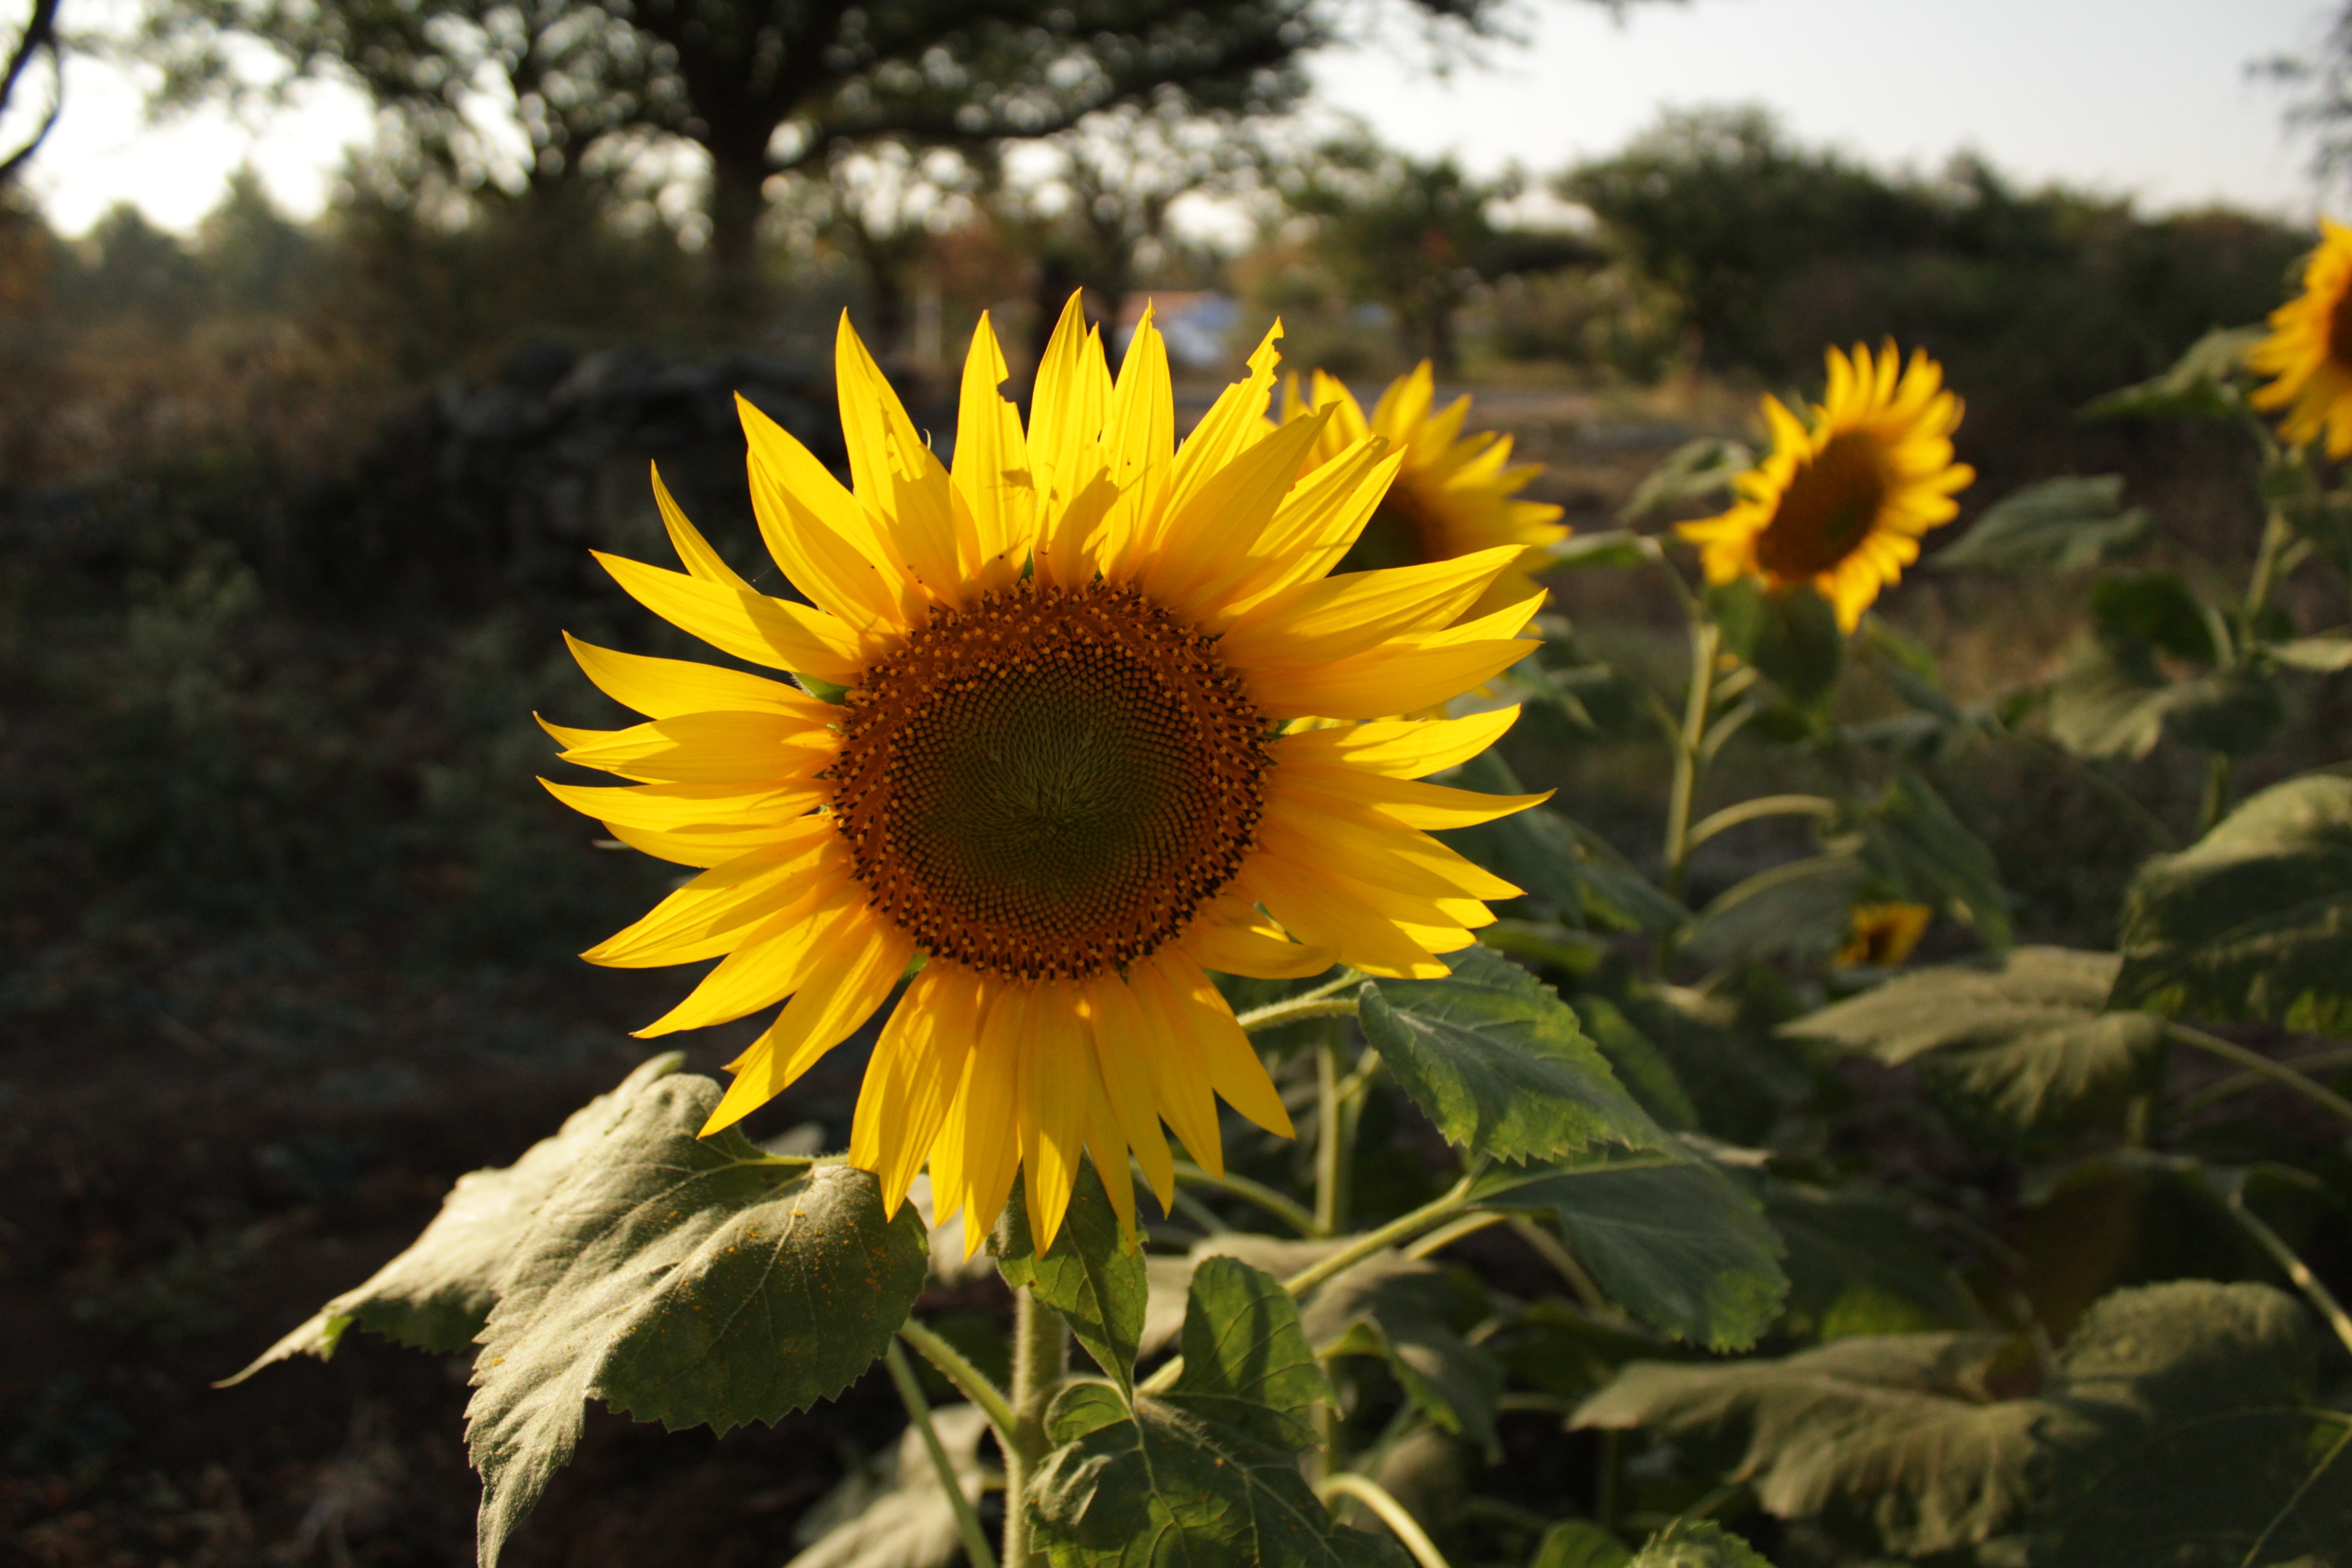
nature, plant, field, flower, petal, botany, yellow, flora, sunflower, wildflower, macro photography, flowering plant, daisy family, sunflower seed, land plant, dallight